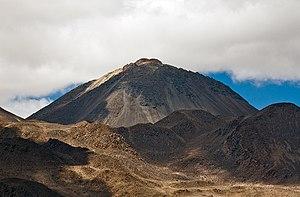
Le Sairecabur est un complexe volcanique d'Amérique du Sud, à la frontière du Chili et de la Bolivie, entre les volcans Licancabur et Putana près de San Pedro de Atacama et de la laguna Verde. Le sommet principal, le Cerro Sairecabur, marque l'extrémité nord d'une caldeira de 4,5 km de diamètre et est entouré par les volcans Curiquinca, Escalante et Colorado.